Answer in natural language. How many TVStands are visible in the scene? Choose between the following options: 1, 3, 0, 4 or 2
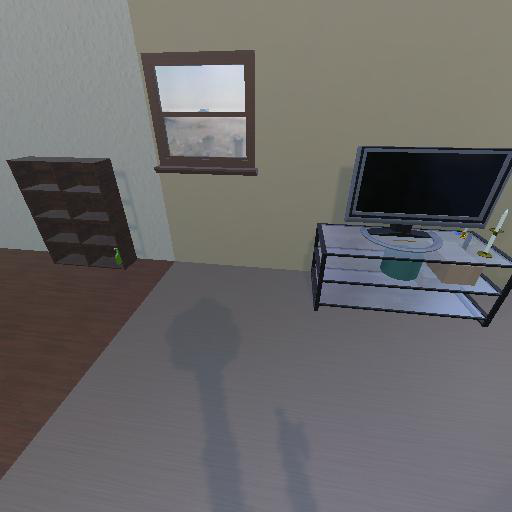
<answer>1</answer>